Martin Westerberg

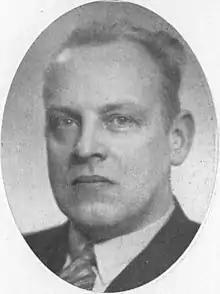

Martin Westerberg (13 May 1892 – 3 October 1963) was a Swedish architect. His work was part of the architecture event in the art competition at the 1932 Summer Olympics.